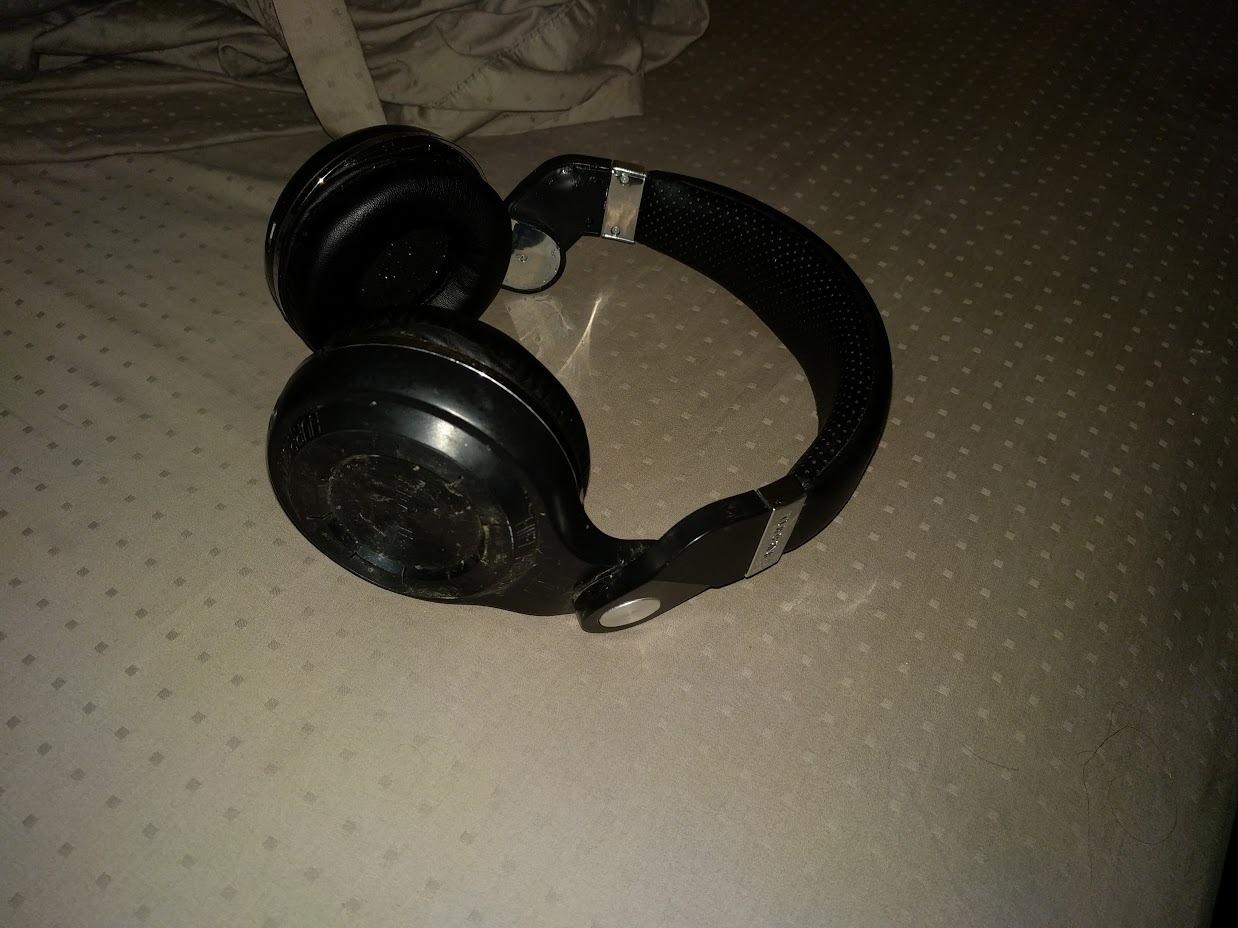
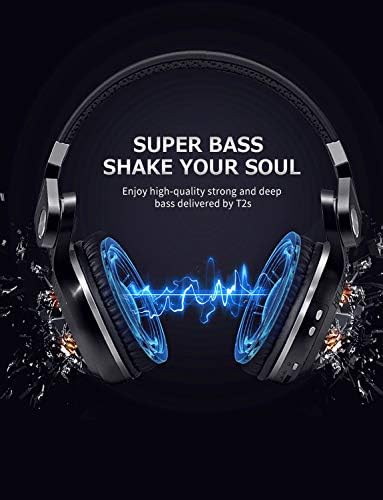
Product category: headphones
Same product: yes